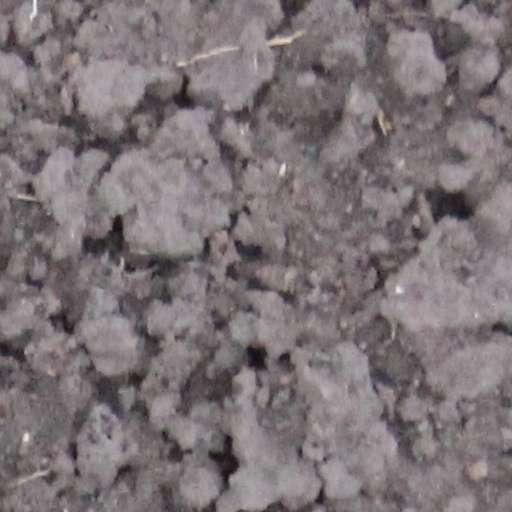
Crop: wheat